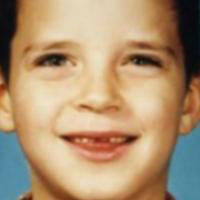
Age group: age 01-10